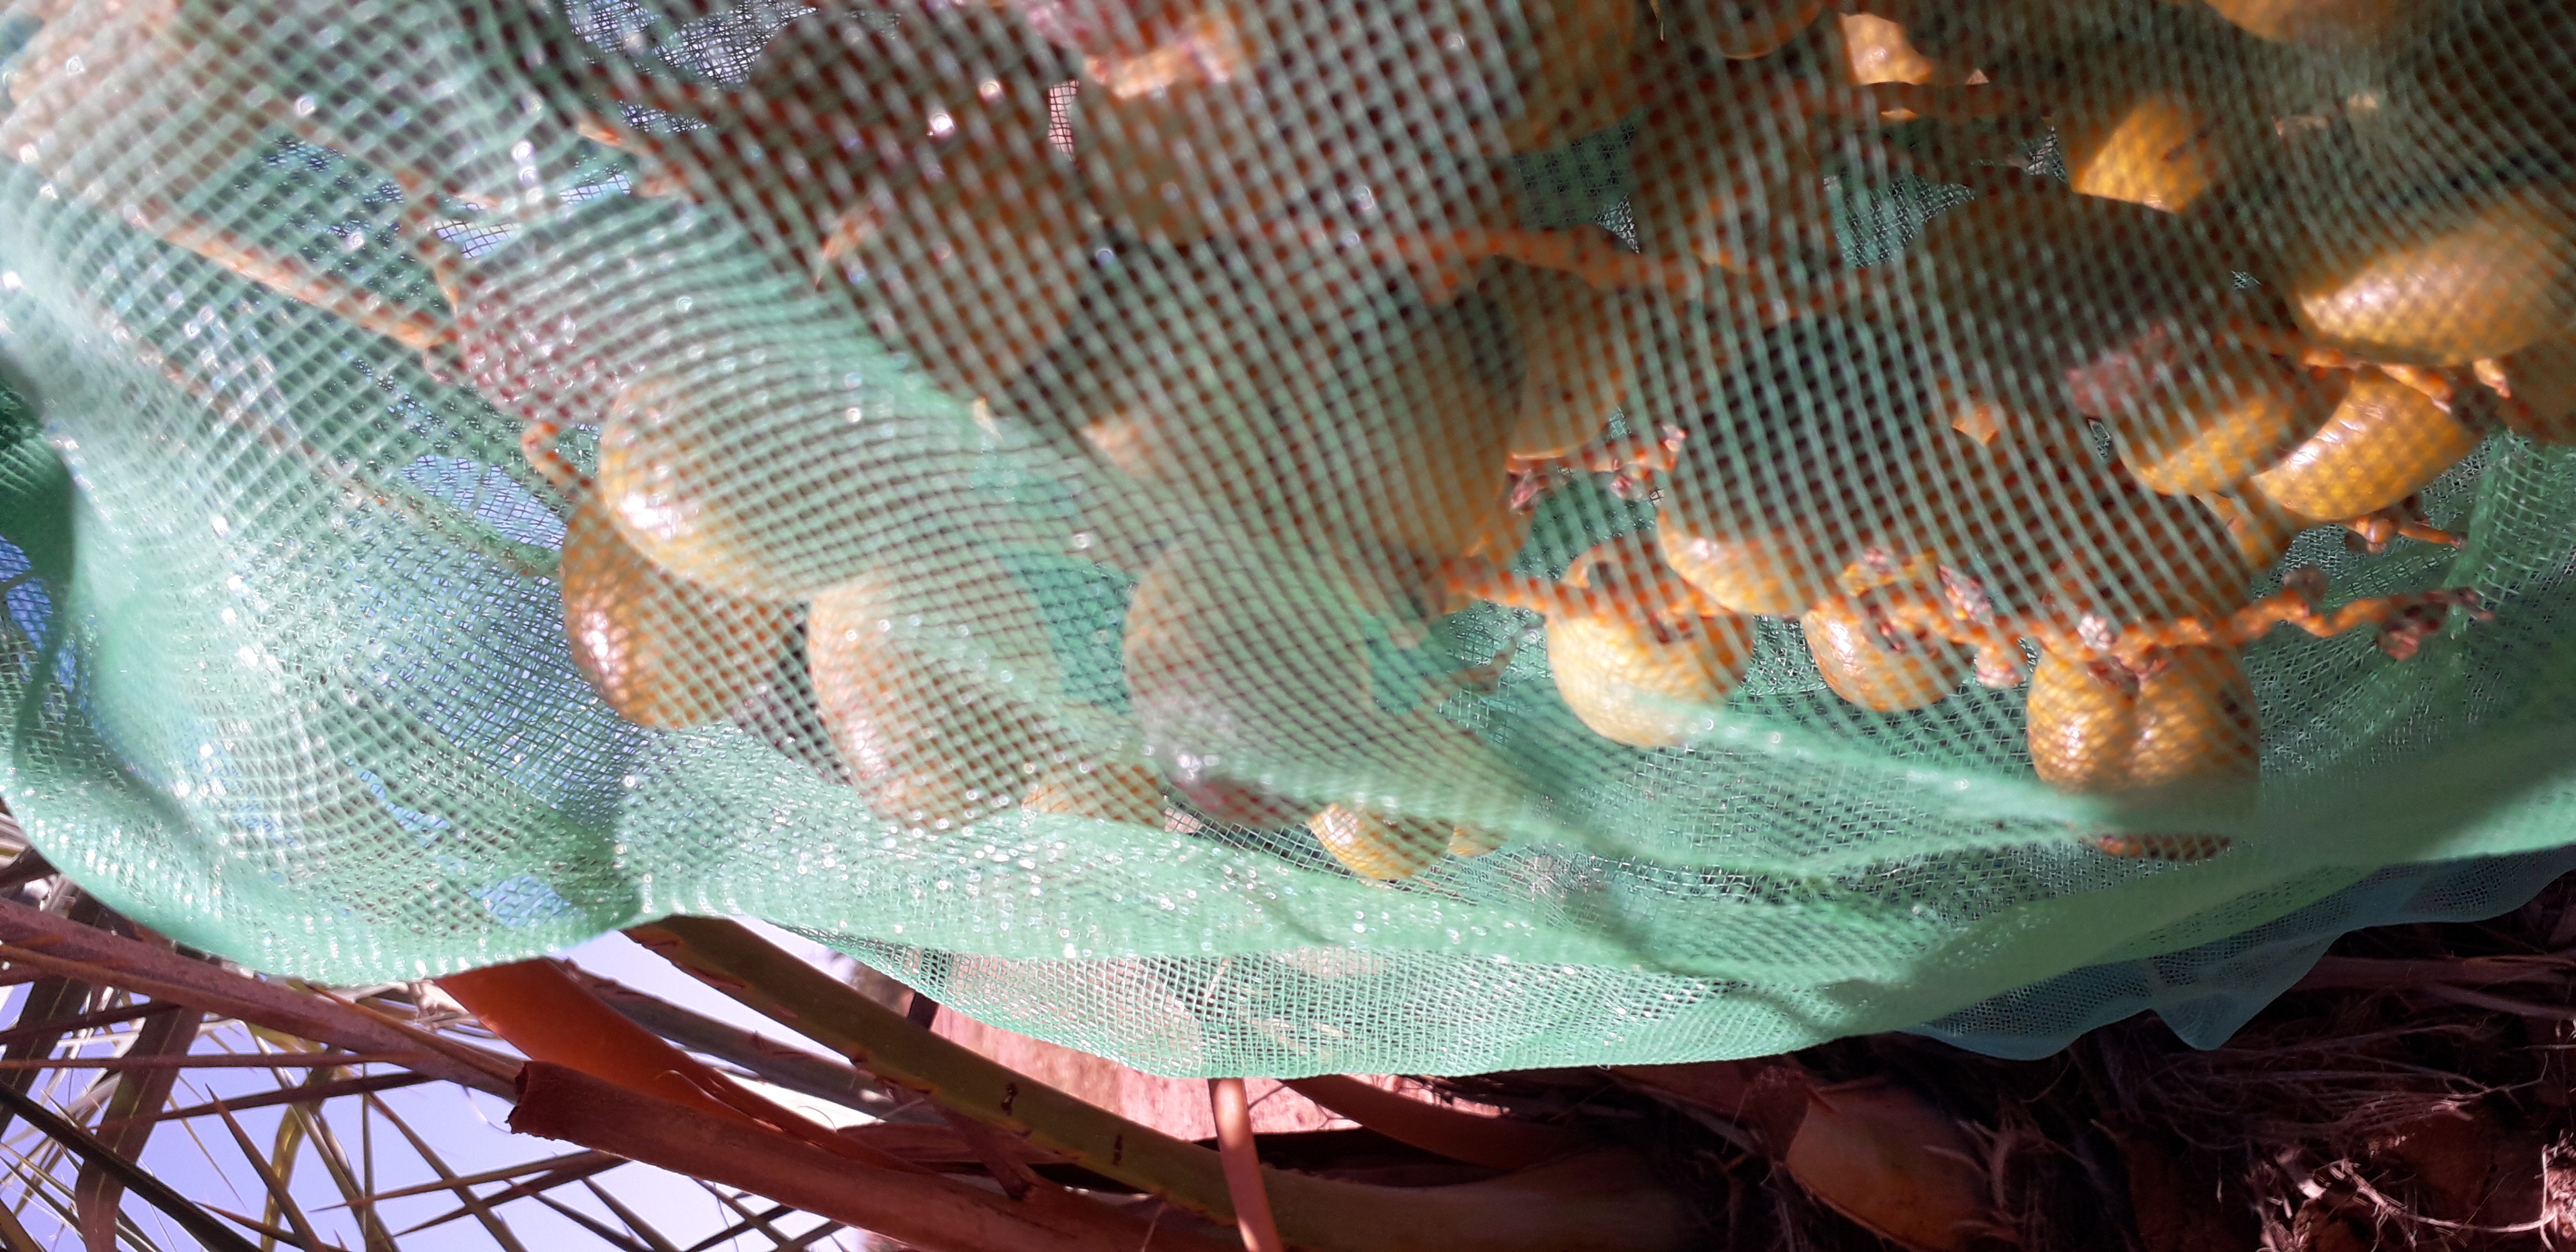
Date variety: Boufagous